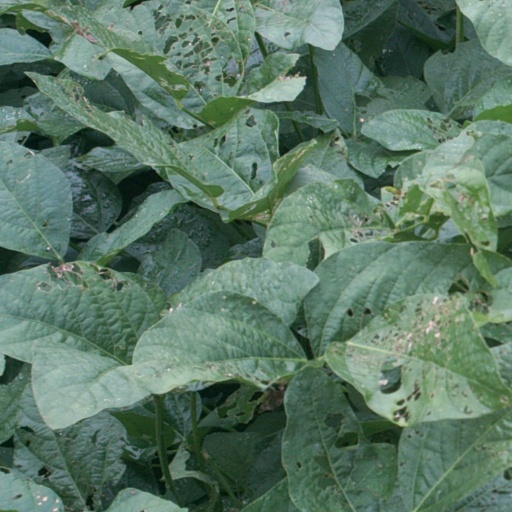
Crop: soybean